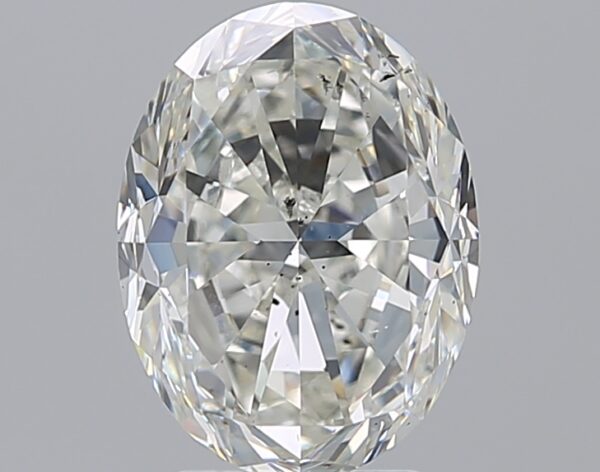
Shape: oval
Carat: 3
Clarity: SI1
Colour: H
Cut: VG
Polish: EX
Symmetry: EX
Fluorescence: ST
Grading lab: GIA
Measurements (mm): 10.36 x 7.78 x 5.12